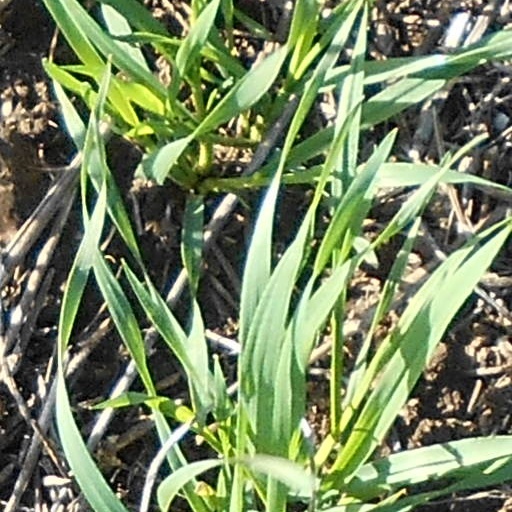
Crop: wheat